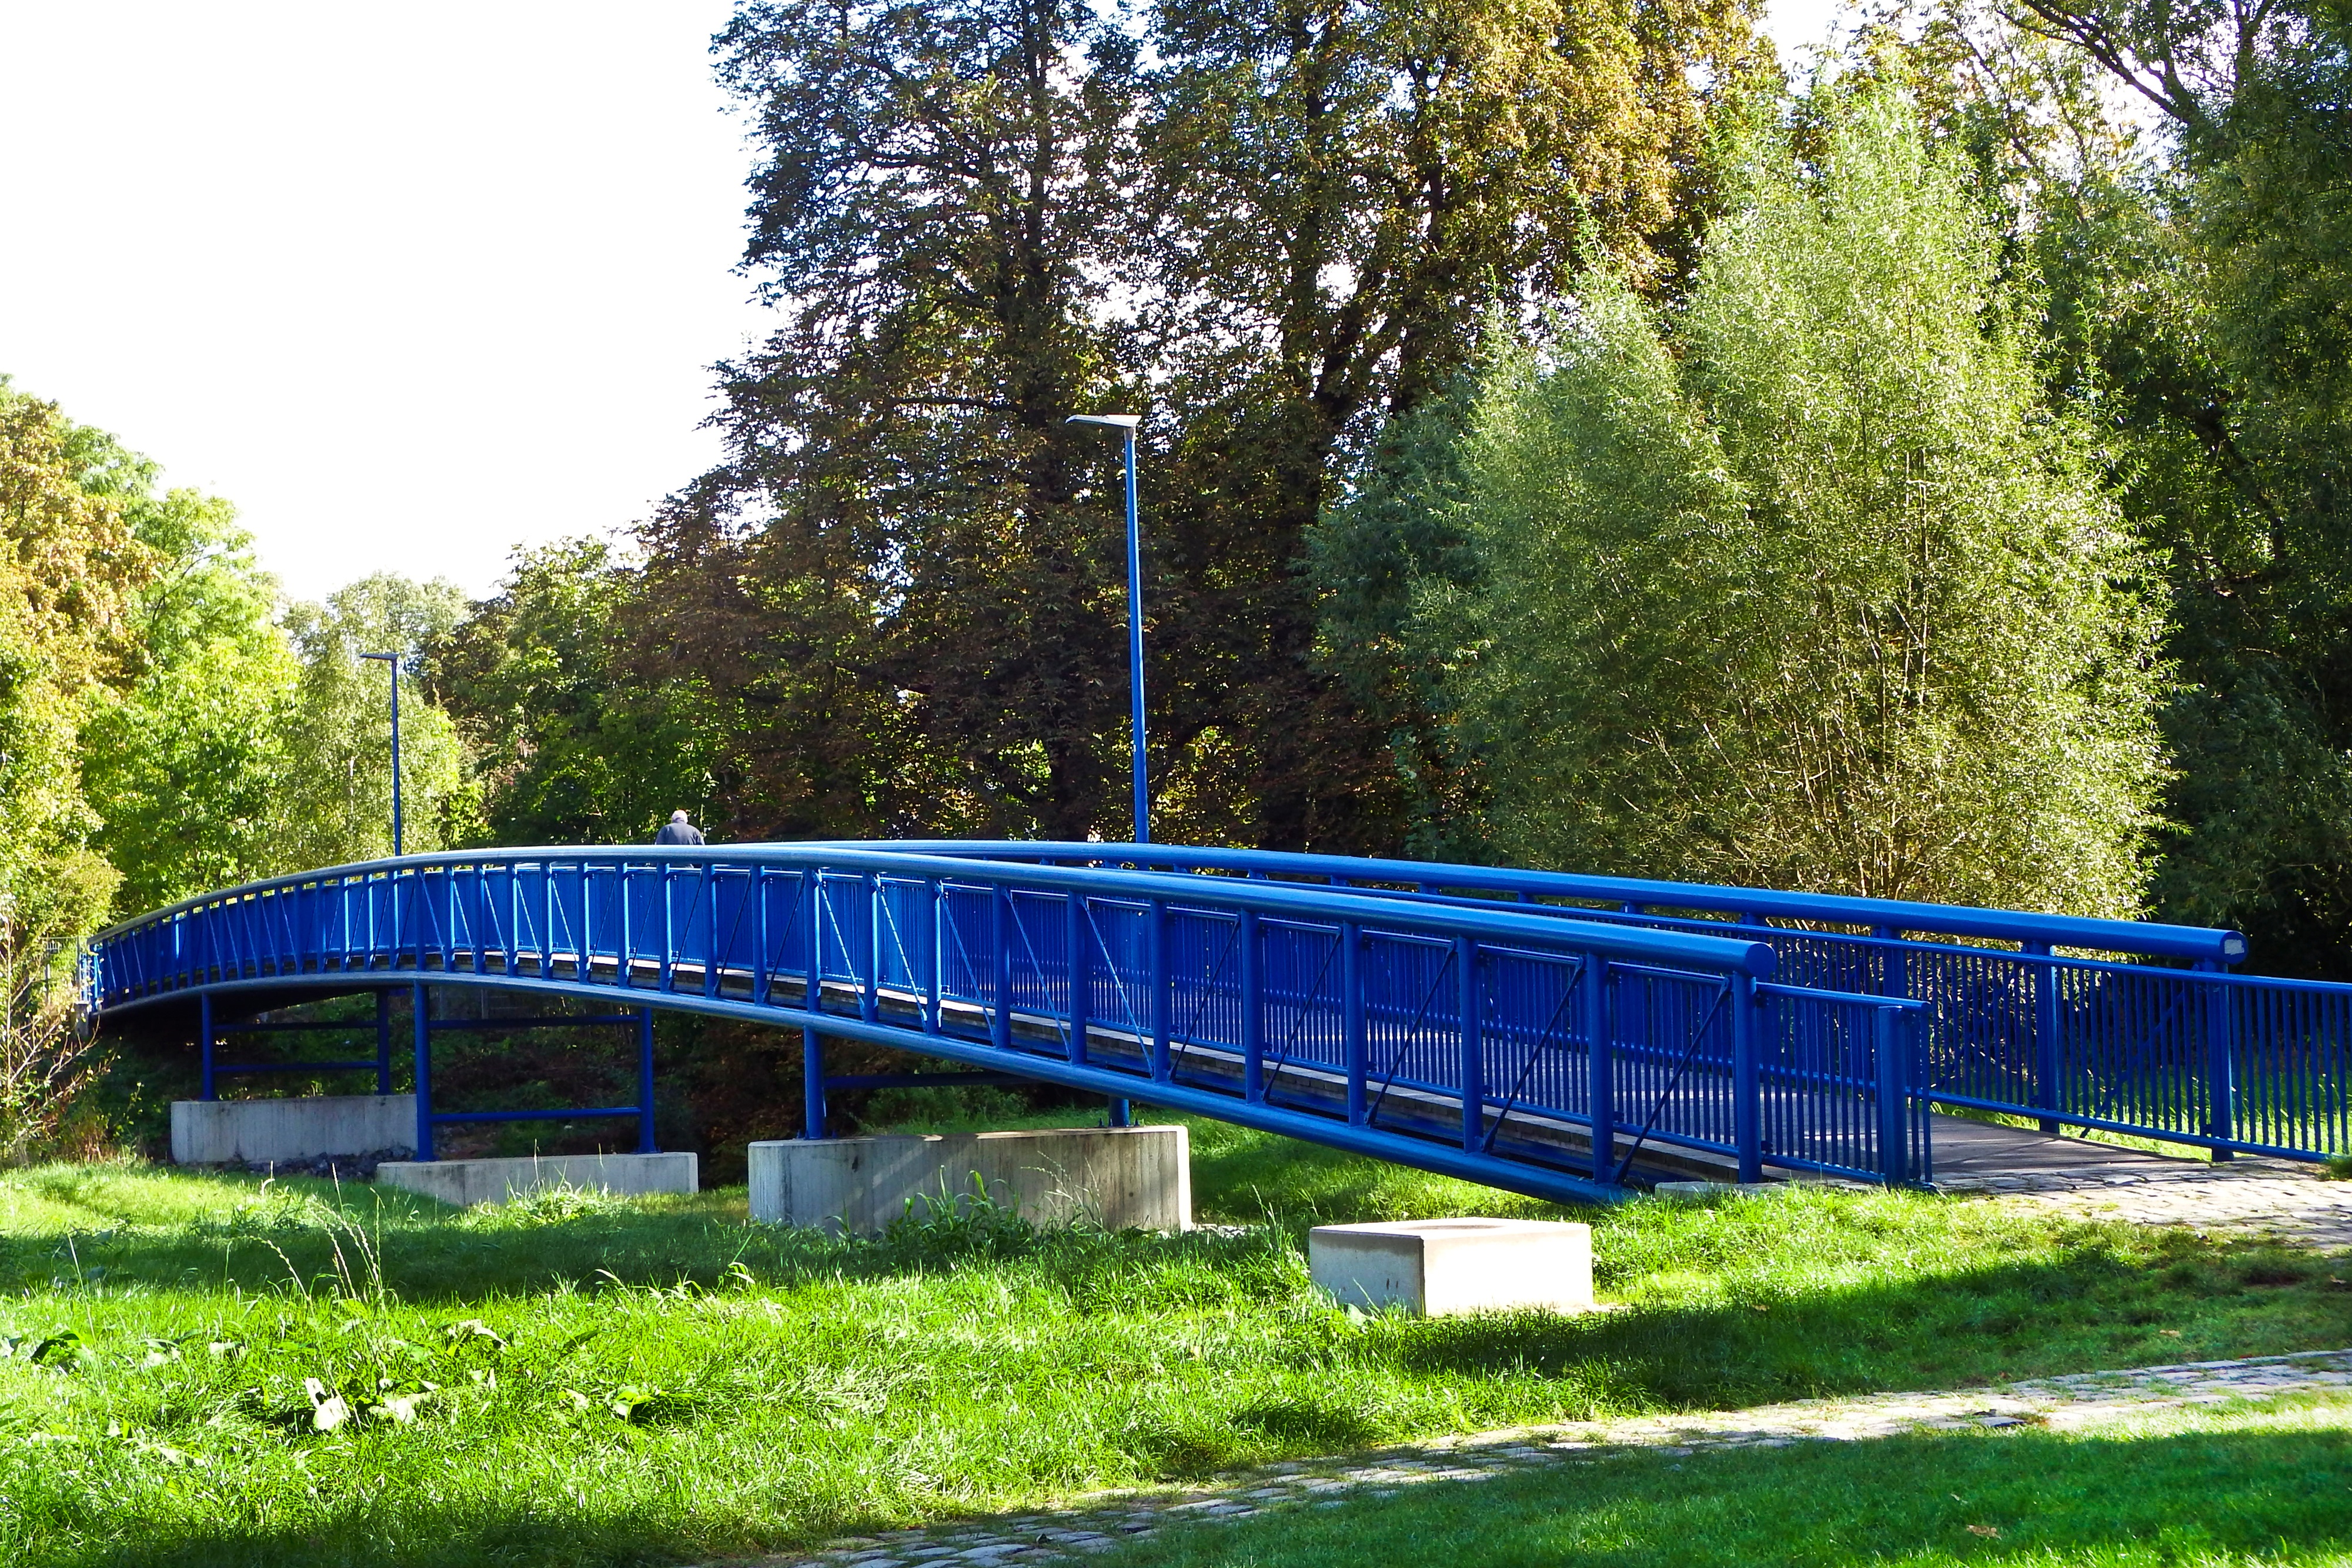
bridge, train, river, walk, transport, vehicle, blue, waterway, public transport, transition, rush, away, rolling stock